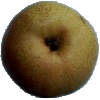
Label: Pear Forelle 1